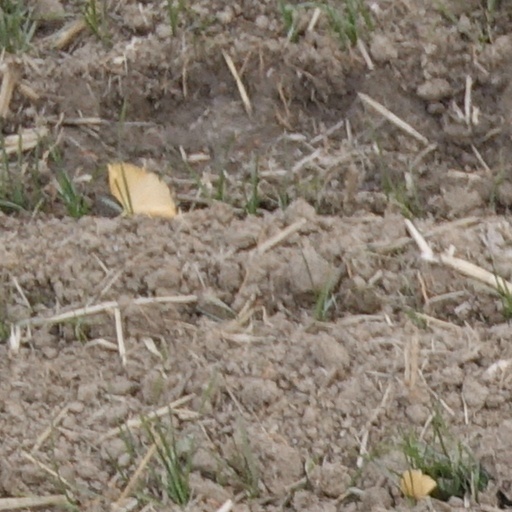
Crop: wheat